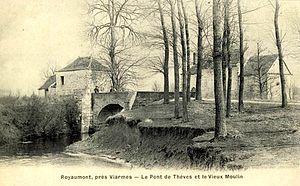
Le moulin de Royaumont, entre l'abbaye et l'Oise. Ses origines remontent plus loin que ceux de l'abbaye.
L'abbaye de Royaumont est un ancien monastère cistercien situé dans le hameau de Baillon à Asnières-sur-Oise dans le Val-d'Oise, à environ trente kilomètres au nord de Paris.